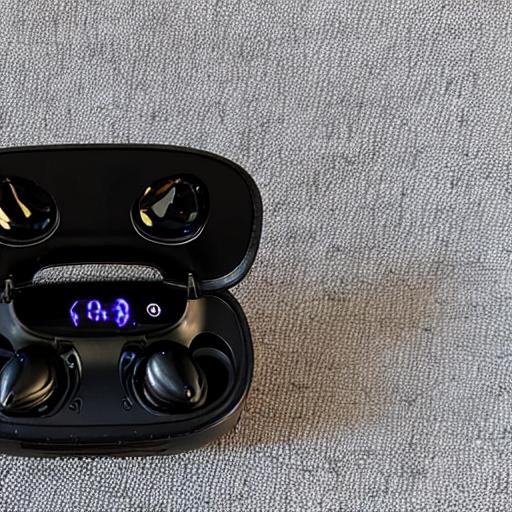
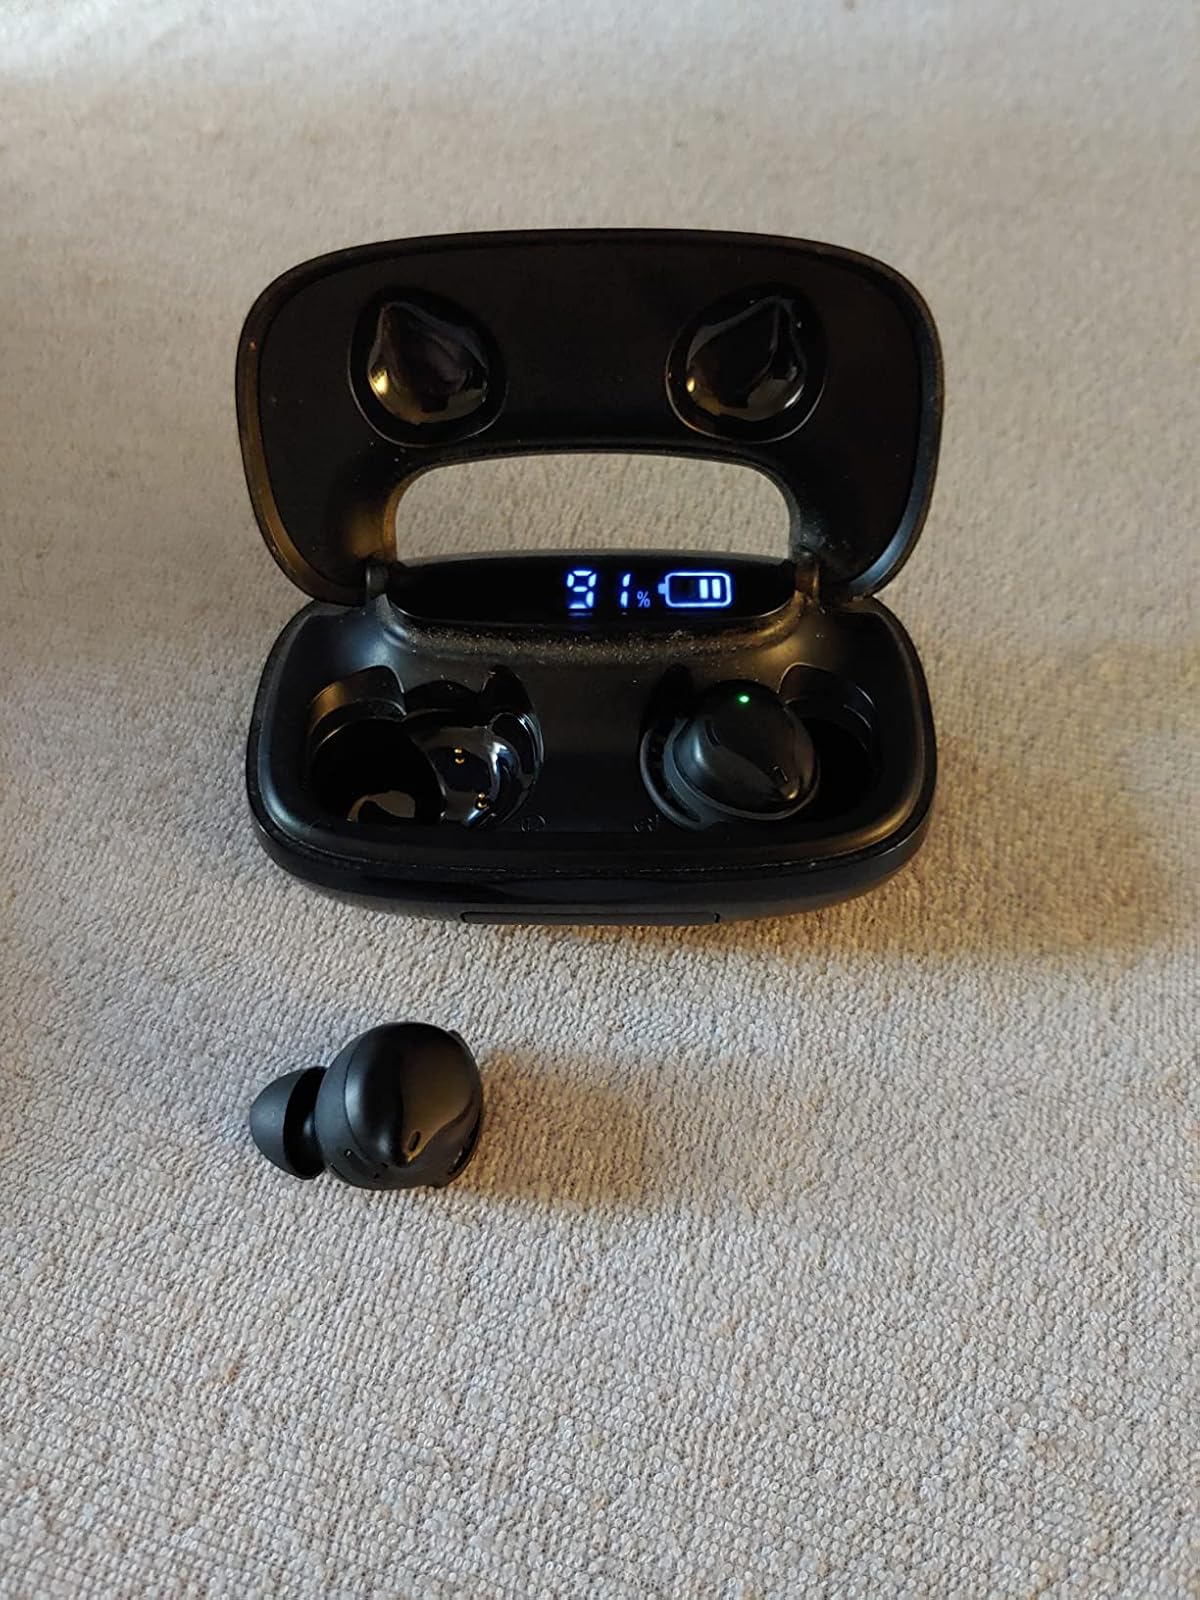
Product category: earbuds
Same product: no